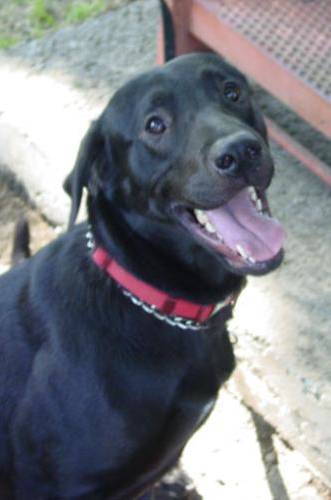
Label: dog